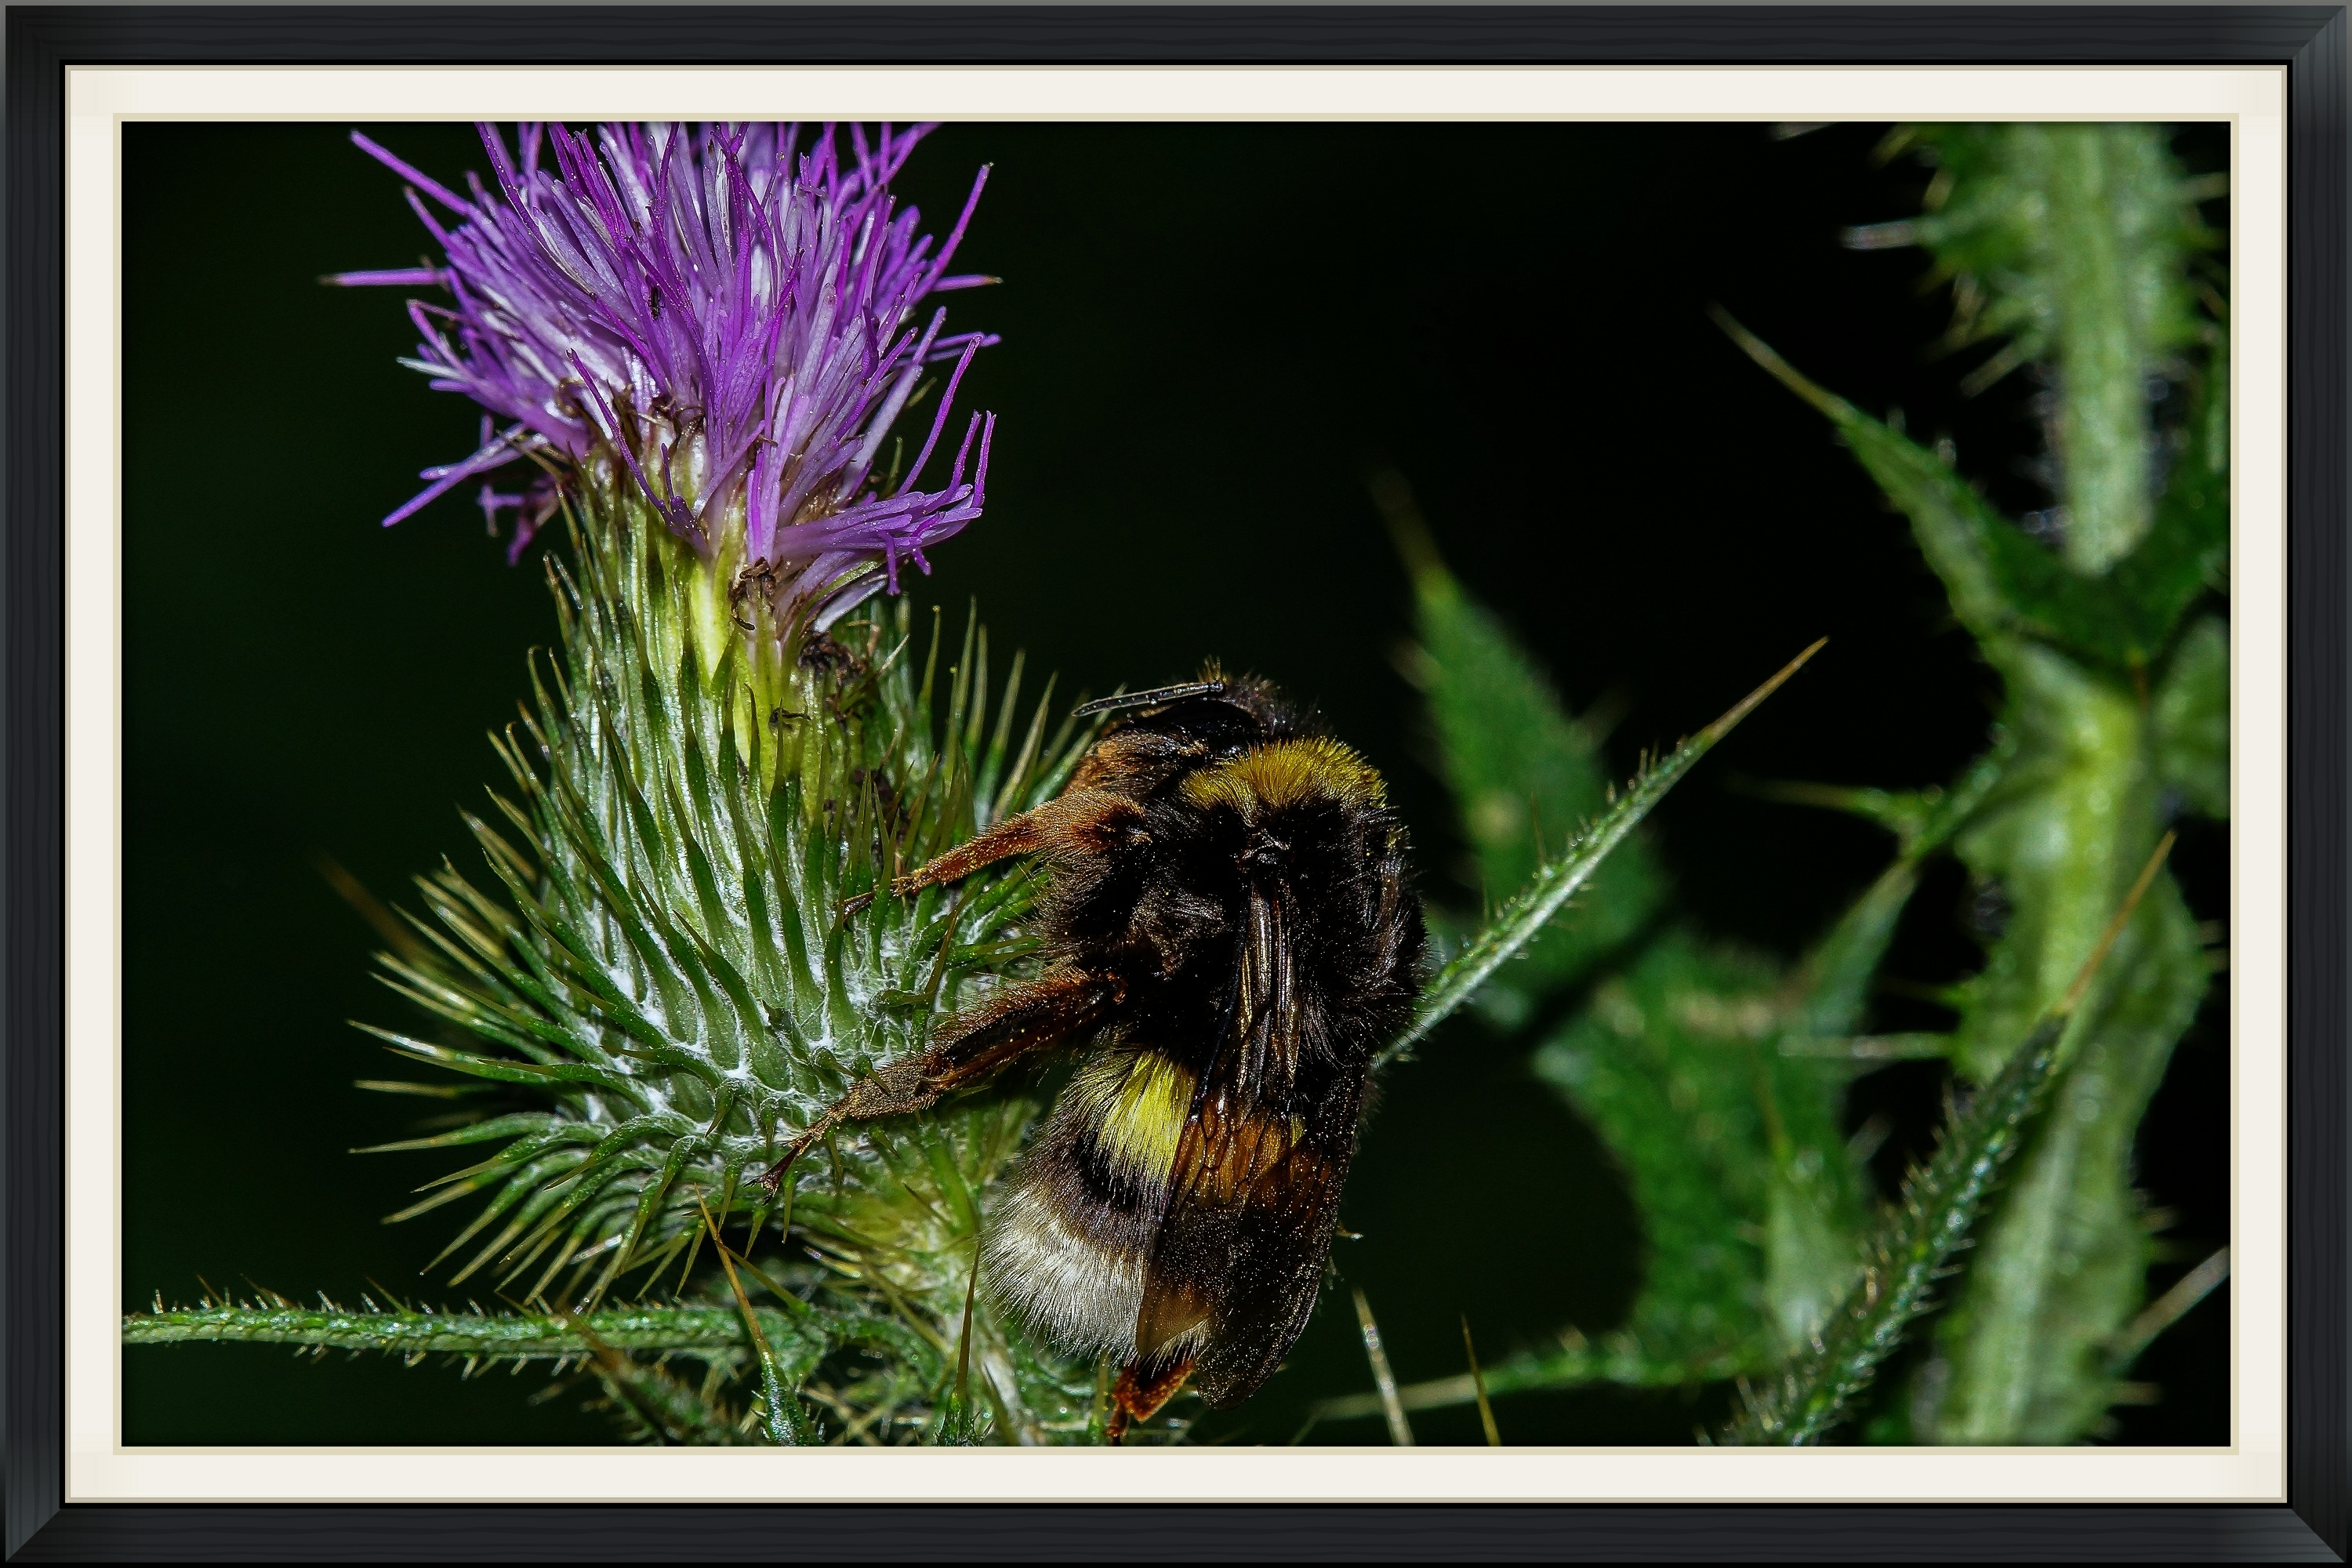
nature, flower, photo, pollen, insect, macro, botany, flora, fauna, invertebrate, animals, bee, naturaleza, a77, nectar, g, ggl1, gaby1, xovesphoto, animales, sonya77, gphoto, xelodegalicia, sonya77v, tamron180mmmacro, gabrielcoru a, honey bee, pollinator, membrane winged insect